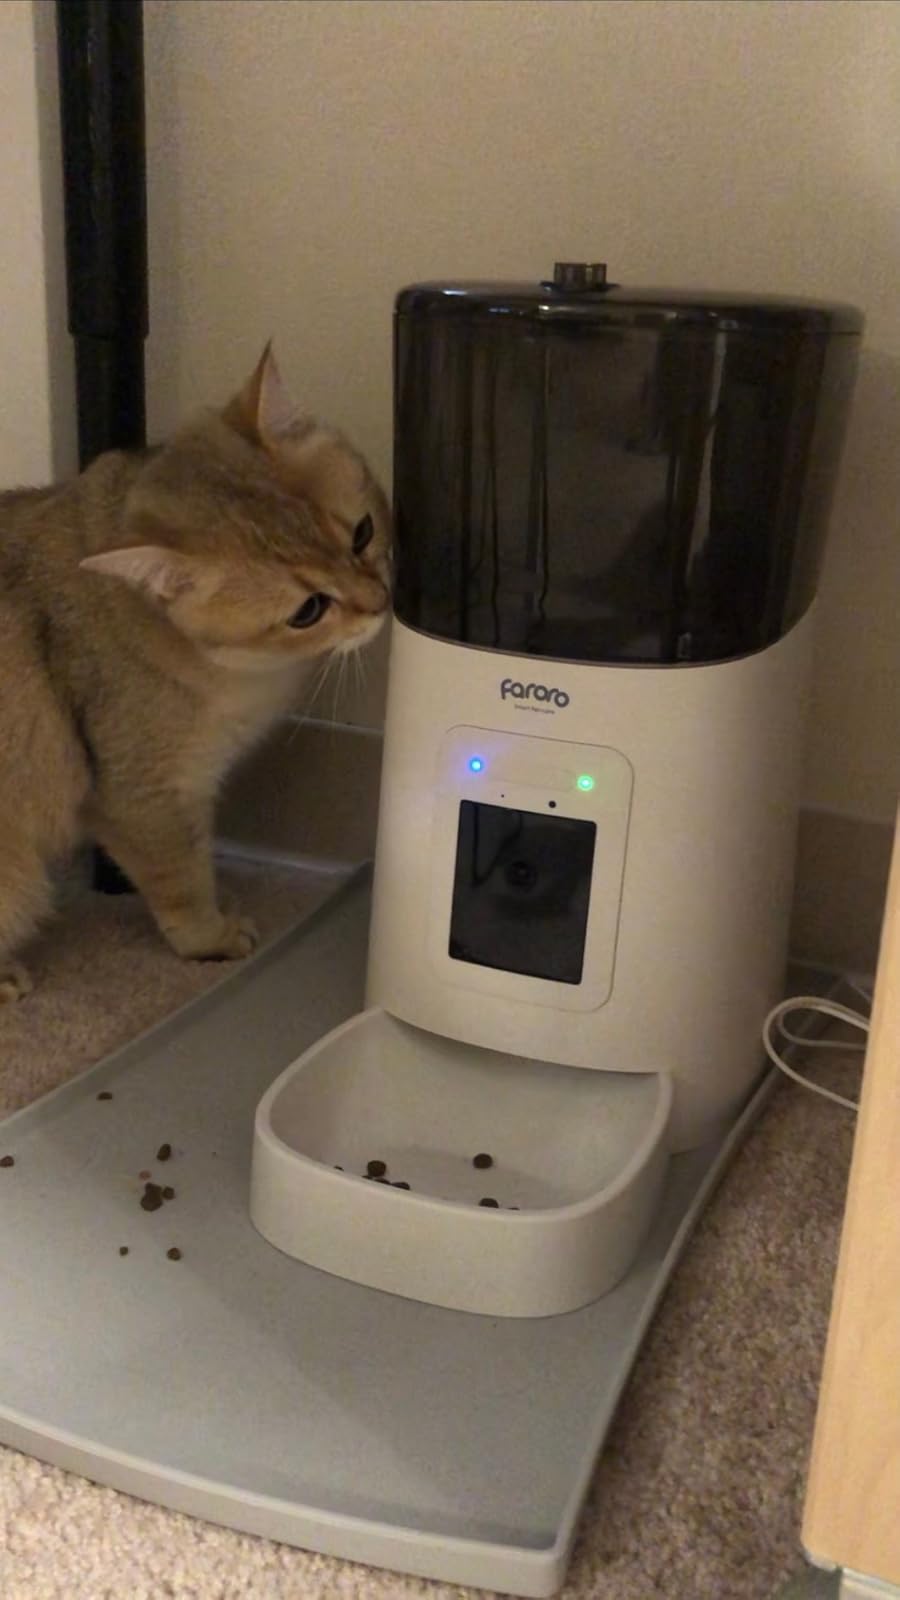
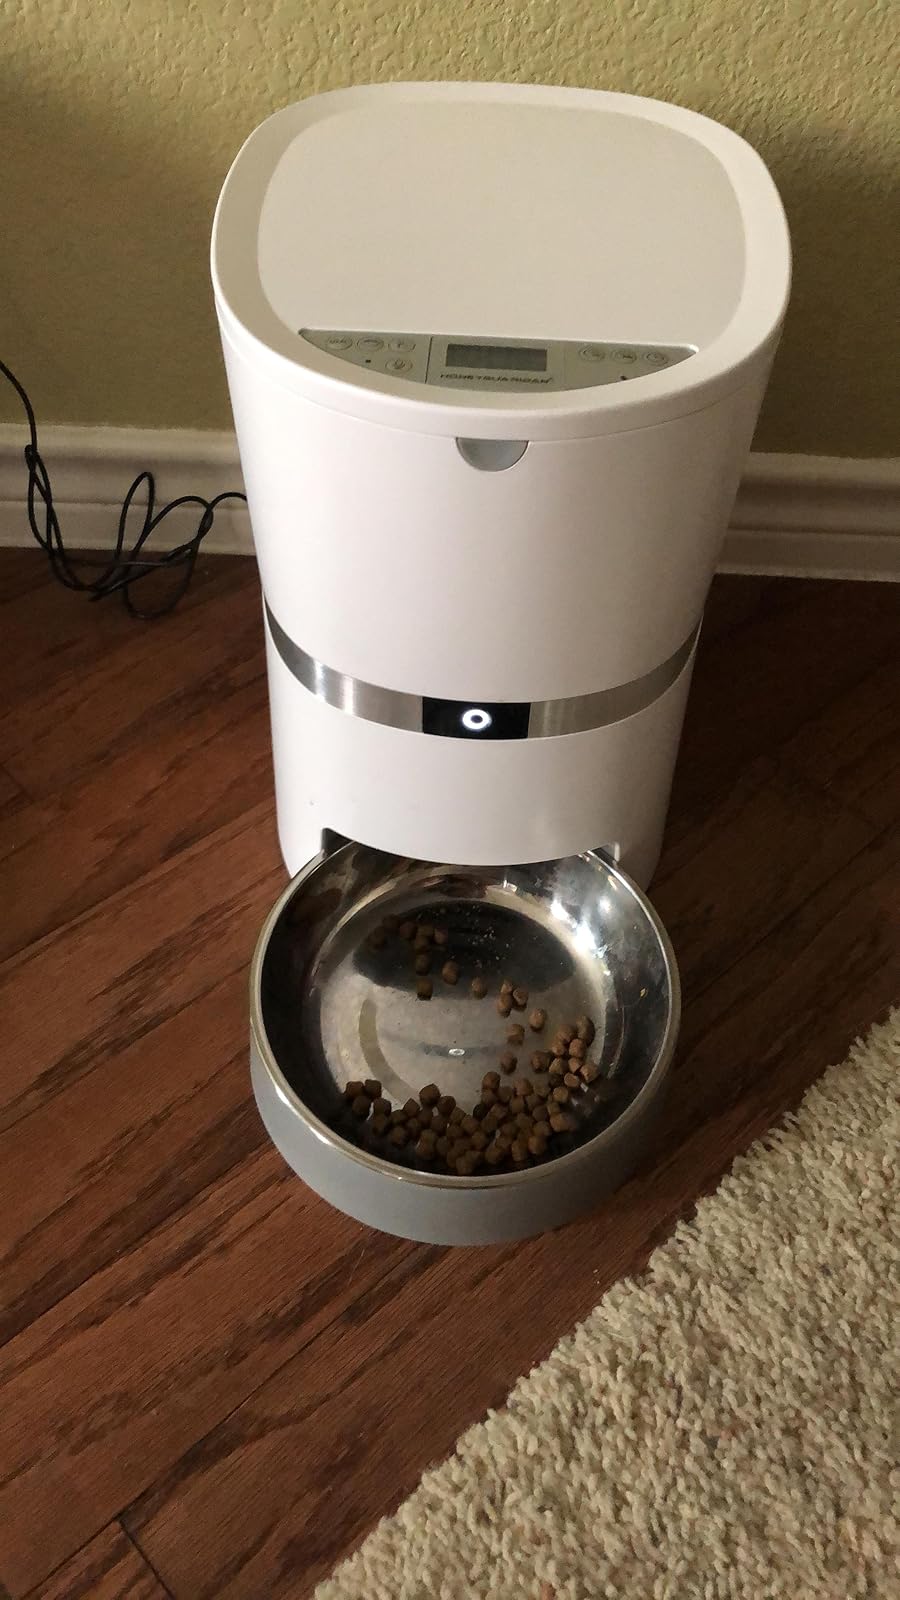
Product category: items_feeder
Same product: no